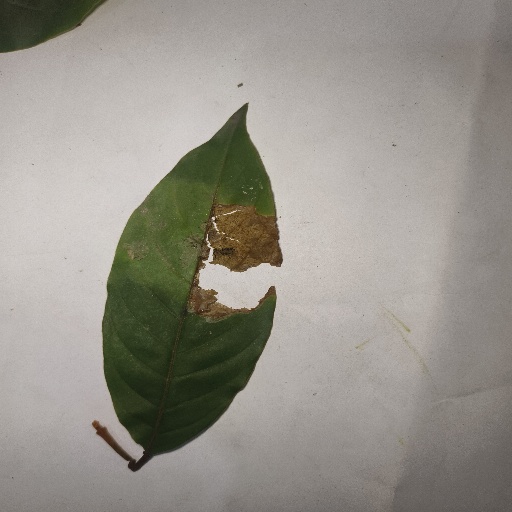
Species: HariTaki
Leaf condition: Bacterial Spot